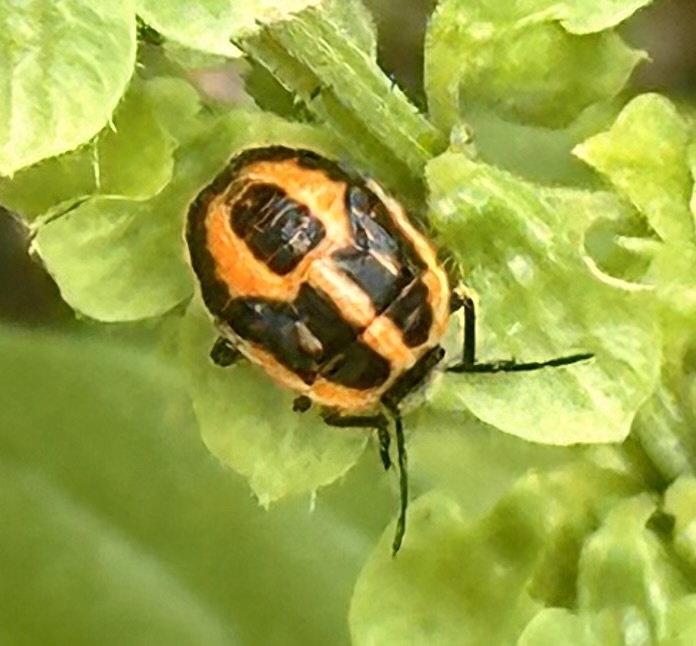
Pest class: stink_bug